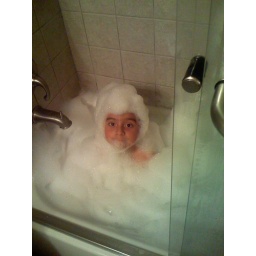
dropped the bubble bath bottle in the bathtub